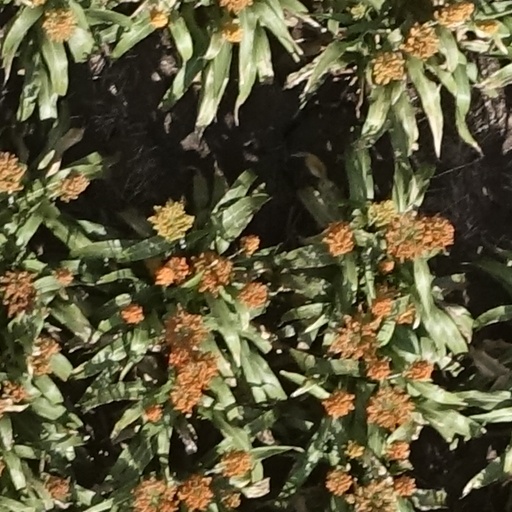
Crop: sorghum